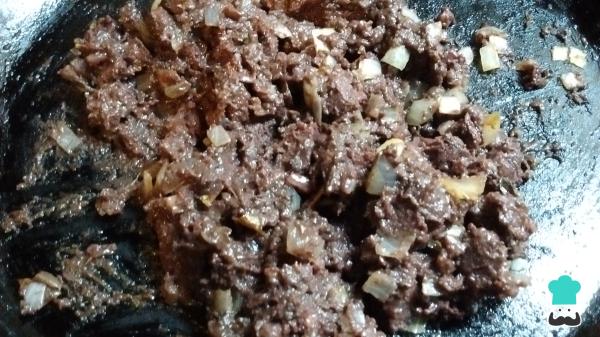
Al cabo de unos minutos, notarás que la morcilla se deshace por completo con el calor, formando una pasta.